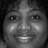
Emotion: happy